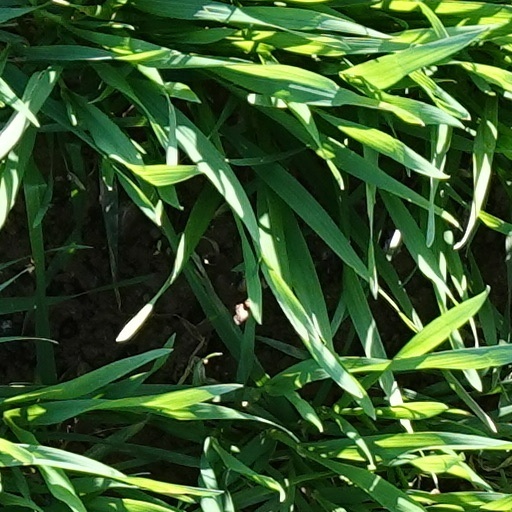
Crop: wheat